Whole Lotta Shakin' Goin' On

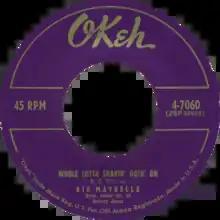

"Whole Lotta Shakin' Goin' On" (sometimes rendered "Whole Lot of Shakin' Going On") is a song written by Dave "Curlee" Williams and sometimes also credited to James Faye "Roy" Hall. The song was first recorded by Big Maybelle, though the best-known version is the 1957 rock and roll/rockabilly version by Jerry Lee Lewis.